The Dover Road (play)

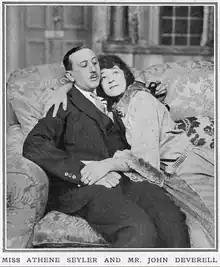
young white man with pencil moustache with young white woman, reclining together on a sofa

The rich and eccentric Mr Latimer's idea of philanthropy is to waylay eloping couples "en route" from London to Paris by way of the Dover Road. With the aid of his magisterial and benign butler he keeps them confined together at his house for a week to discover for themselves whether they are truly compatible when exposed to each other's constant company. Leonard (an English peer) is eloping with Anne, a young woman of very modern views. When they are delayed by a series of accidents, contrived by Latimer, from getting to Dover in time to catch the channel boat, they are brought to his house, which they are told is a hotel. Once there, they are courteously, luxuriously but firmly imprisoned together. They rapidly discover each other's irritating habits. Another eloping couple already in enforced residence in Latimer's house consists of Leonard's wife, Eustasia, and Nicholas, a bored young man. They too have fallen into Latimer's trap, and found the urge to elope wearing off. The two couples meet. Leonard is ill with a cold, and Eustasia nurses him in such a solicitous manner that it drives him to distraction. Anne and Nicholas seem on the verge of a liaison, but that too founders. They go their separate ways. Leonard and Nicholas find each other's company congenial, and they decide to use the tickets booked for their abortive elopements and go on a jaunt to Cannes together. As the play ends, a new eloping couple ring the bell and Latimer's scheme swings into action once again.